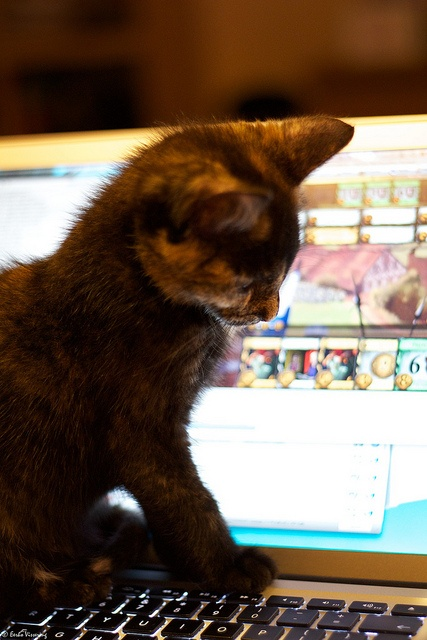
A kitten sitting on the keyboard of a laptop.
A cat sitting on top of a laptop computer keyboard.
A kitten sitting on a laptop computer's keyboard.
A cat that is sitting on top of a keyboard.
A kitten sits on the keyboard of a laptop computer.